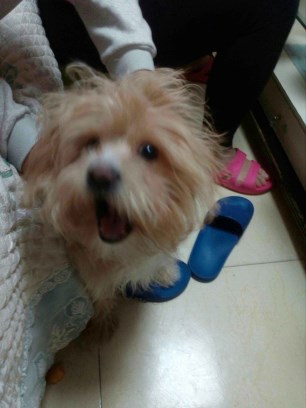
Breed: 7449-n000128-teddy